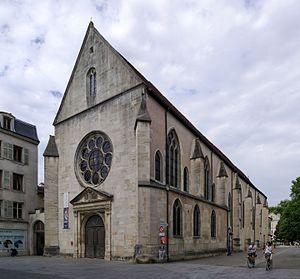
Saint-Epvre est un quartier de la ville de Nancy, dans le département de la Meurthe-et-Moselle et de la région Grand Est.
L'église des Cordeliers, de son nom complet église Saint-François-des-Cordeliers, est une église de la Vieille-Ville de Nancy, située juste à côté du palais des Ducs de Lorraine dont elle renferme les tombeaux. Le couvent qui la jouxte est aujourd'hui partie intégrante du musée Lorrain.
Cet article recense les monuments historiques français classés en 1914.
Cette page concerne les événements qui se sont produits durant l'année 1793 en Lorraine.